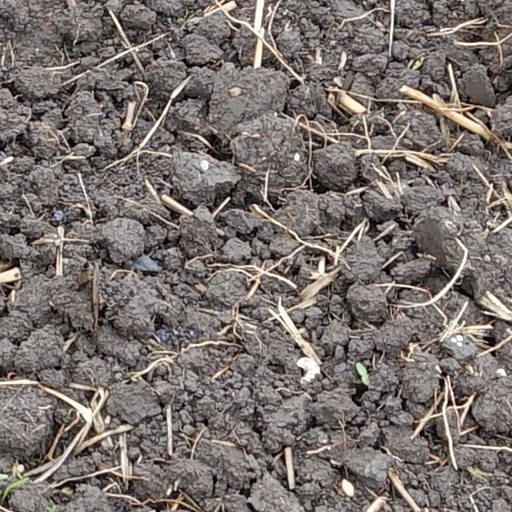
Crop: wheat